British campaign in the Baltic (1918–1919)

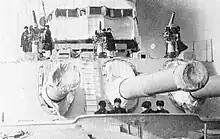
Fore turret of the battleship "Petropavlovsk" (1925)

In the autumn of 1919, British forces—including the monitor —provided gunfire support to General Nikolai Yudenich's White Russian Northwestern army in its offensive against Petrograd. The Russians tried to disrupt these bombardments by laying mines using the s "Azard", "Gavril", "Konstantin", and "Svoboda". The latter three ships were sunk in a British minefield on 21 October 1919, during an attempt to defect to Estonia. The British monitor "Erebus" attempted to assist in the siege of Krasnaya Gorka from 27 October, dislodging the defenders of the local fortress with its 15-inch guns, but by this time the White and Estonian forces were in retreat. The White army's offensive ultimately failed to capture Petrograd and on 2 February 1920, the Republic of Estonia and Bolshevist Russia signed the Peace Treaty of Tartu which recognised Estonian independence. This resulted in the withdrawal of the Royal Navy from the Baltic.